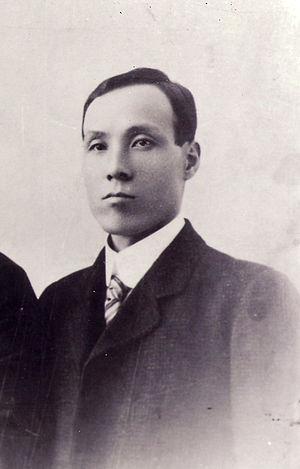
Myōjō est une revue de poésie japonaise mensuelle, publiée du mois d'avril 1900 au mois de novembre 1908.